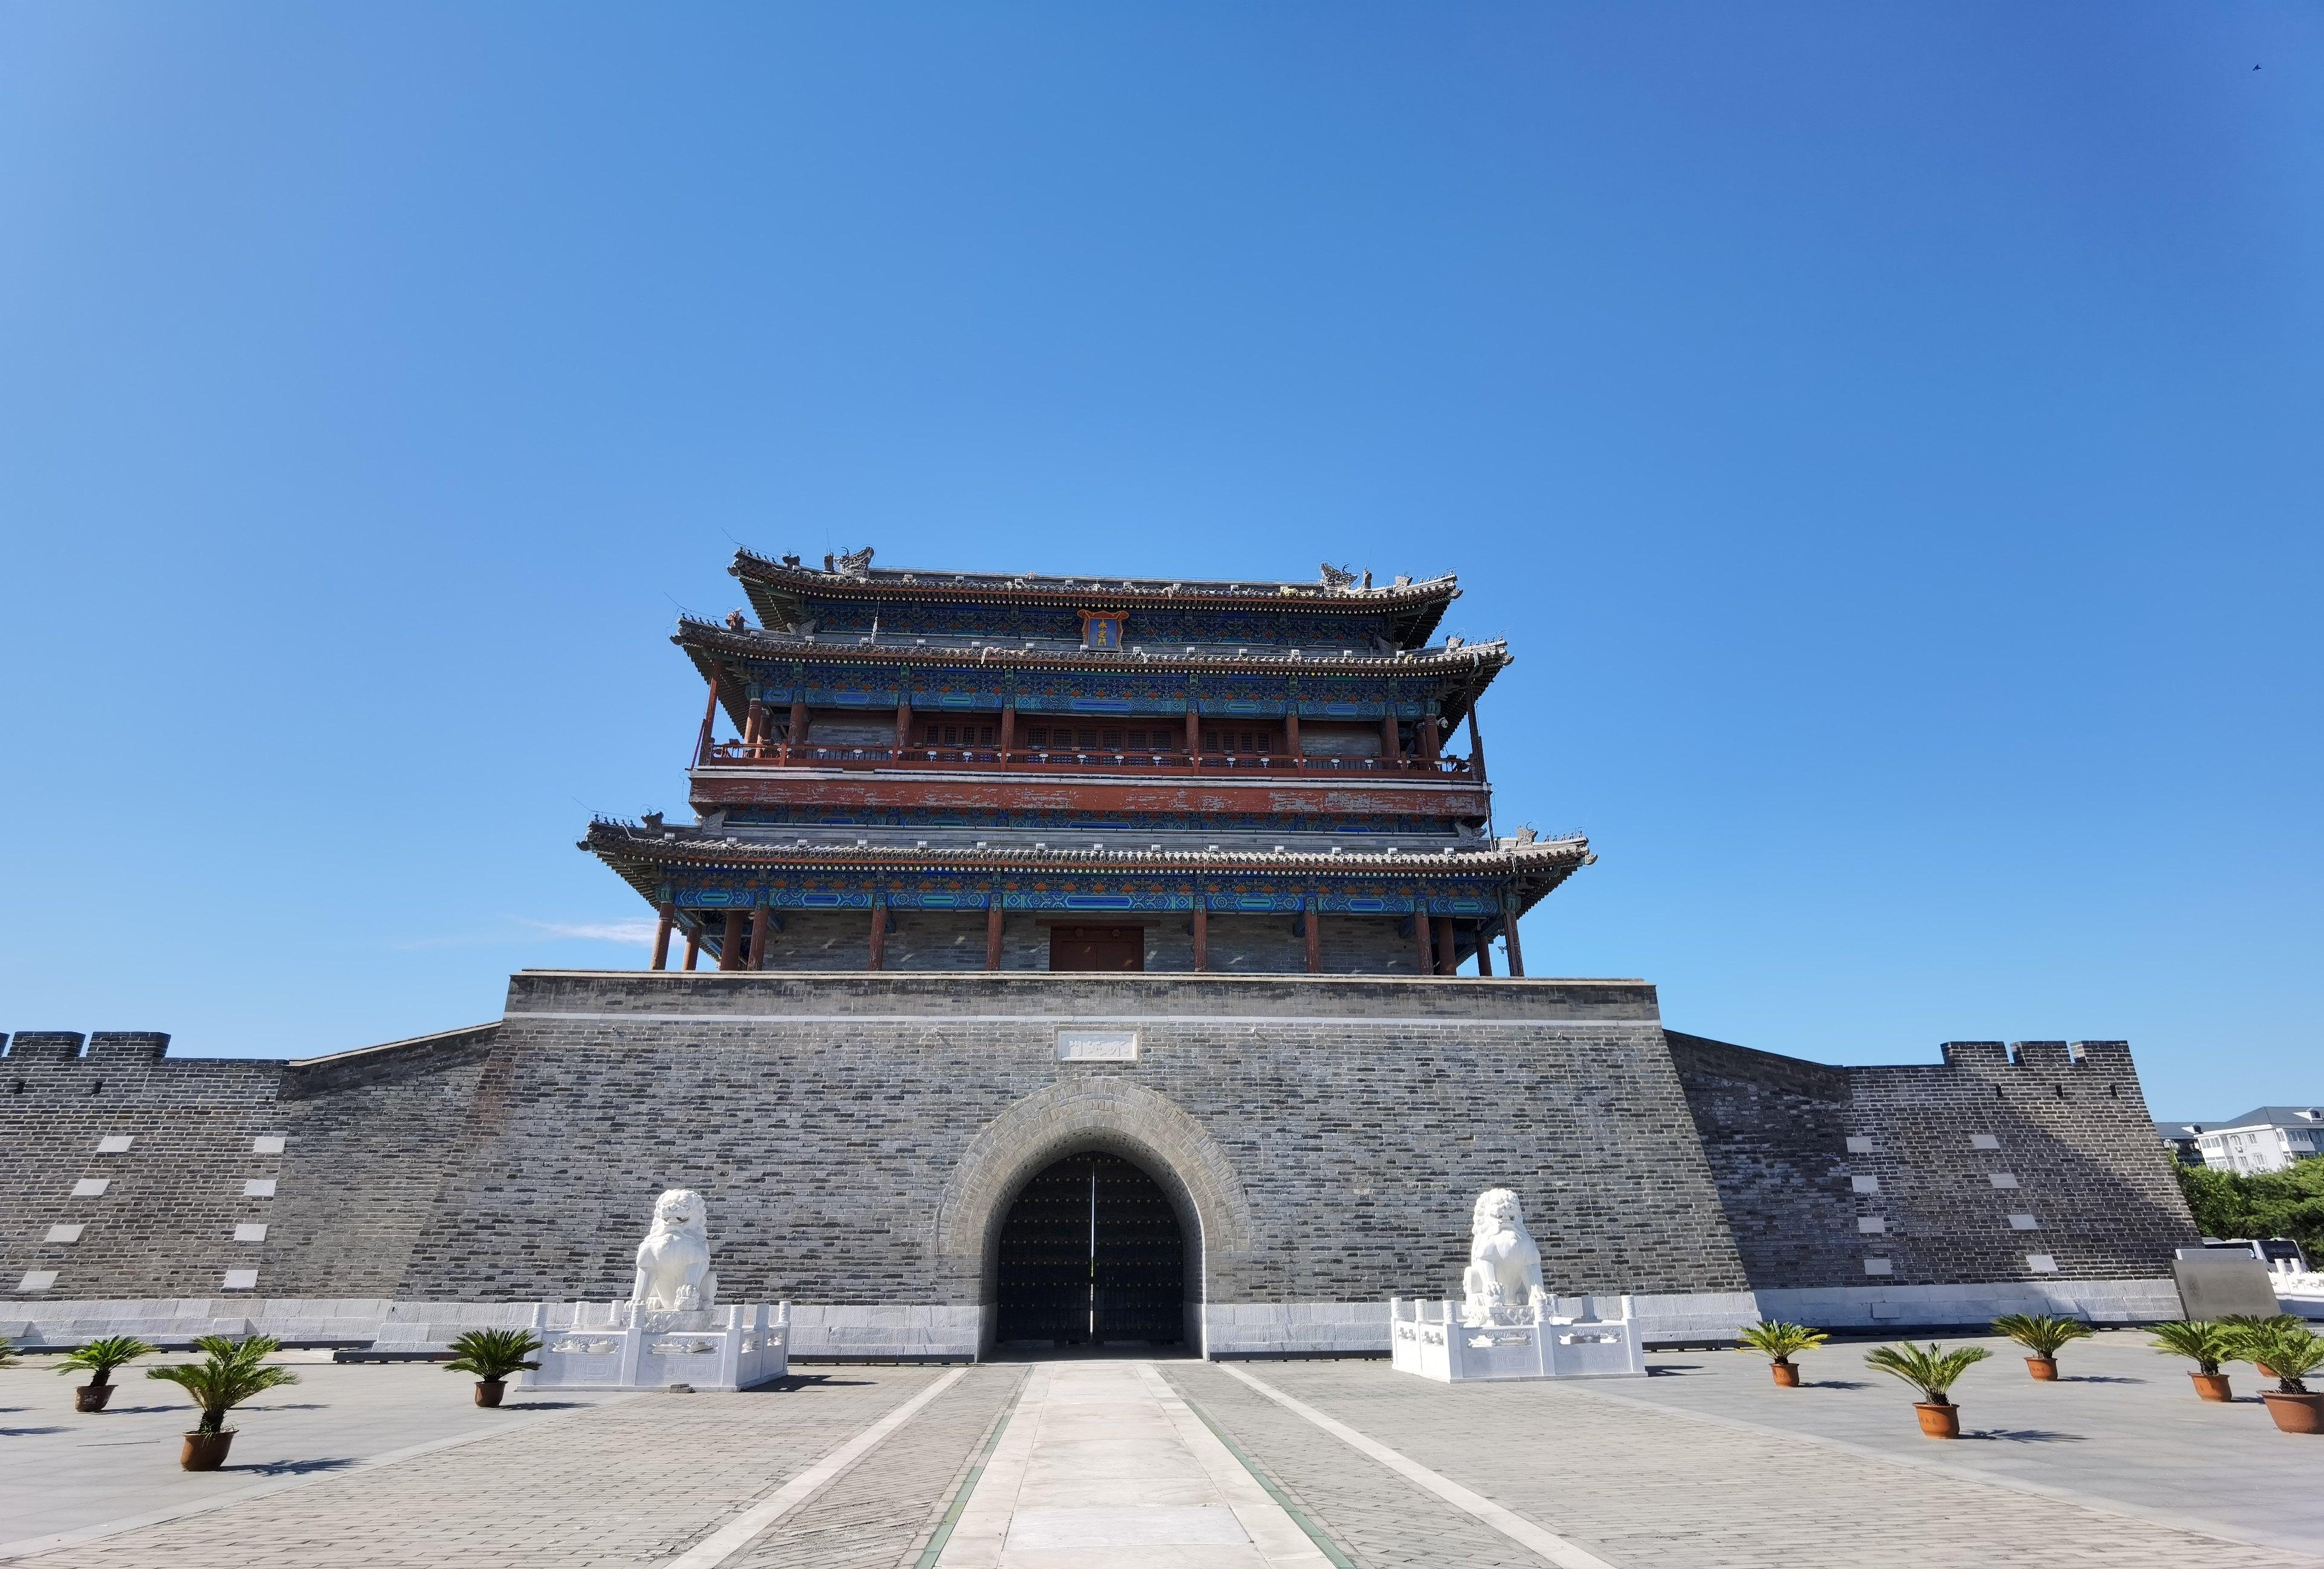
地标名称：永定门城楼
所在城市：北京市·西城区